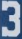
Number: 3